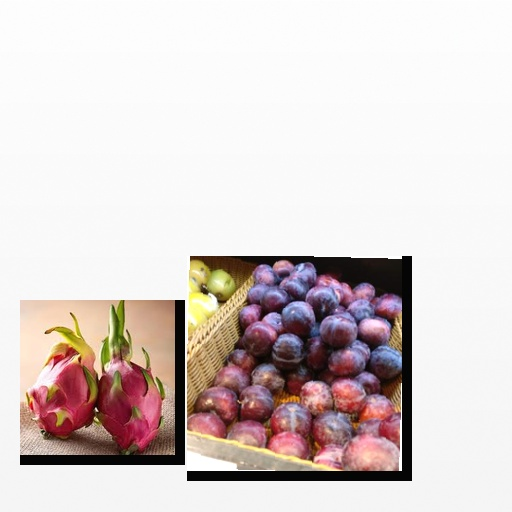
Food items: plum, dragon_fruit